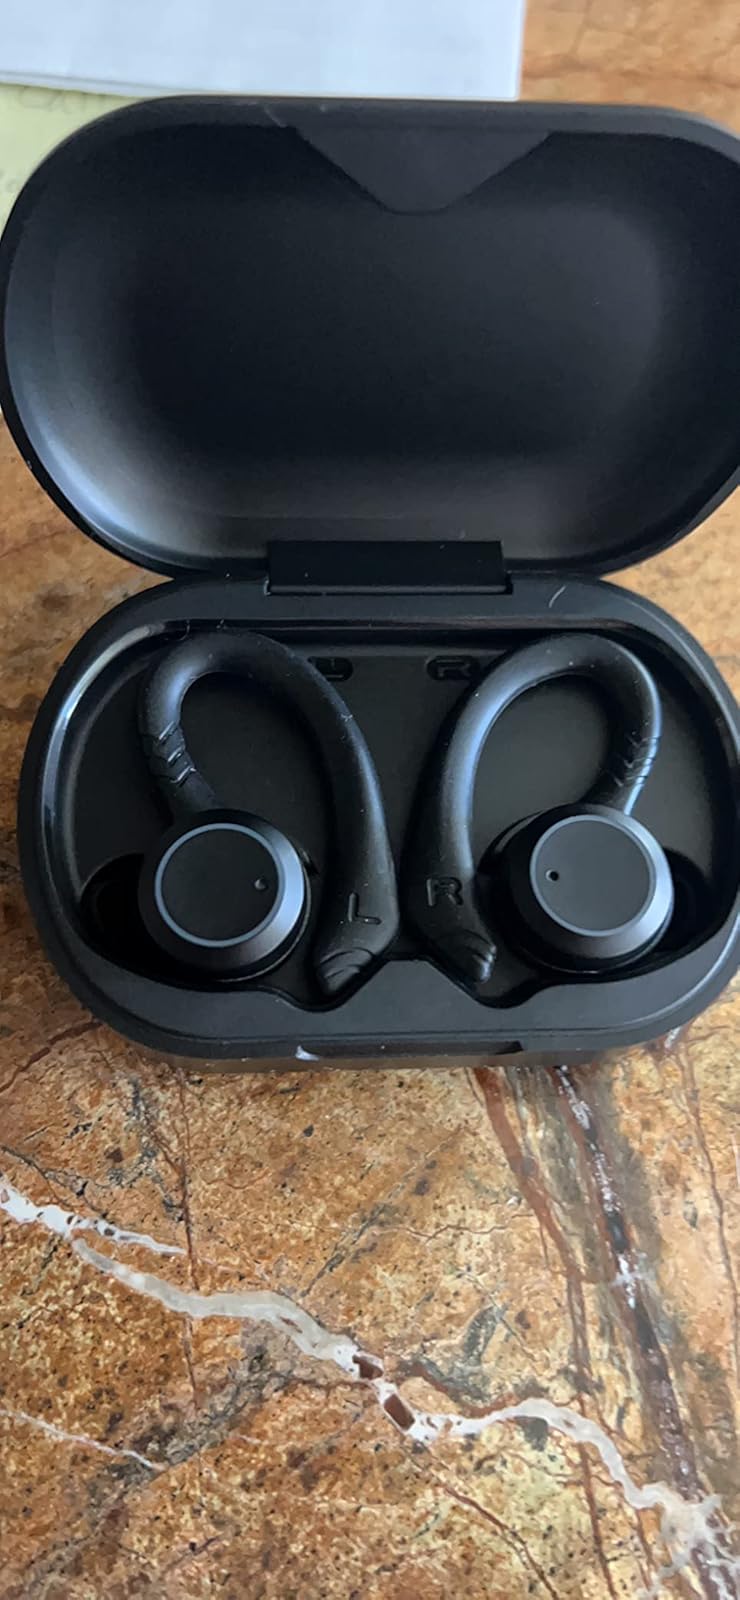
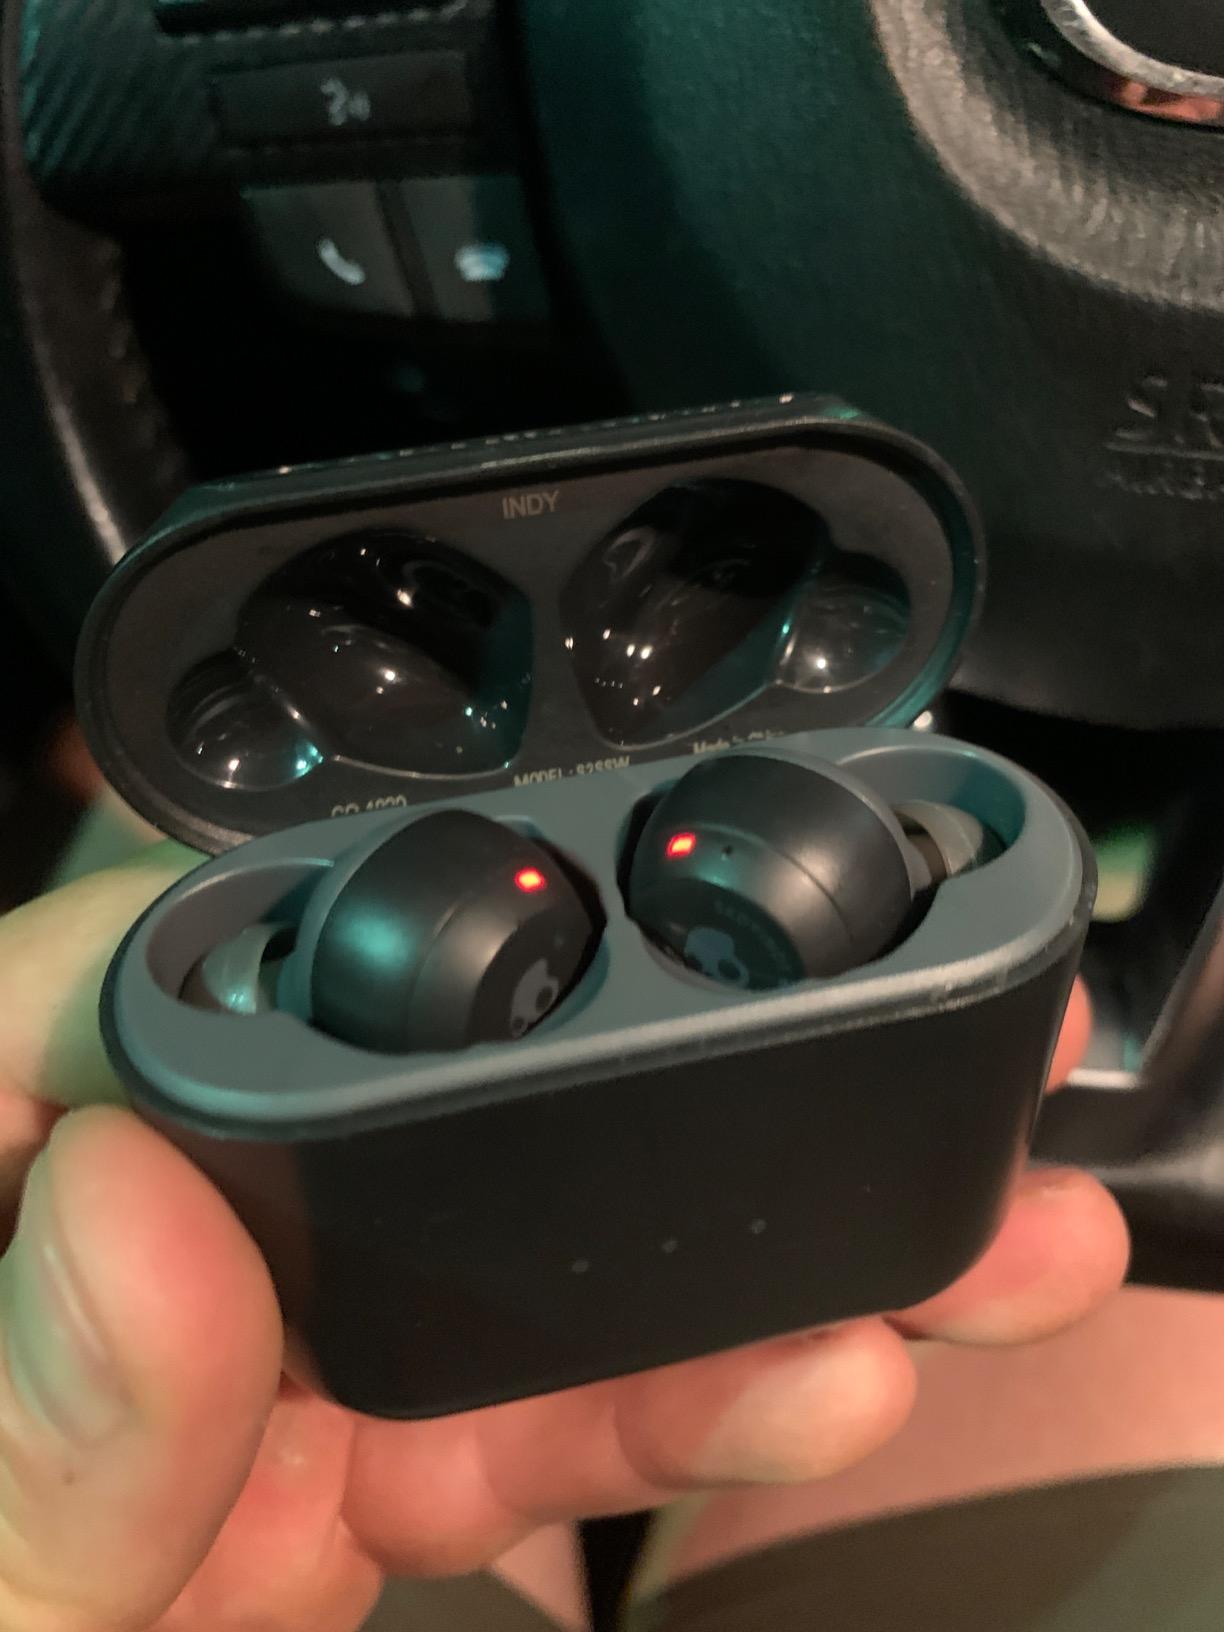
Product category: earbuds
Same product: no